2010 Arkansas Razorbacks baseball team

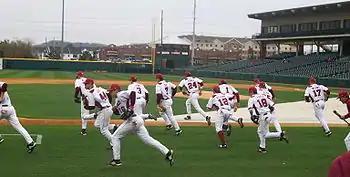
The Diamond Hogs take the field in 2009.

The Razorbacks began the 2010 campaign on February 19 with a 10–2 victory over the Ball State Cardinals. Hogs starter Mike Bolsinger earned the win, and Andy Wilkins provided two hits, 2 RBI, and a solo home run. Every Razorback starting player recorded at least a base hit in the contest. It was a different story in game two, however, as Ball State took a lead in the first inning and did not relinquish it. Geoffrey Davenport would continue after the shaky start to pitch effectively for four innings, including striking out the side in the fourth. The Razorbacks left twelve runners on base, and committed four defensive errors. Game three was initially delayed fifteen minutes due to rain, but once the game started, Brett Eibner and Drew Smyly pitched well. Designated hitter Monk Kreder, a junior college transfer native to Keller, Texas, collected three hits. Six different Razorbacks scored in the 9–3 victory.